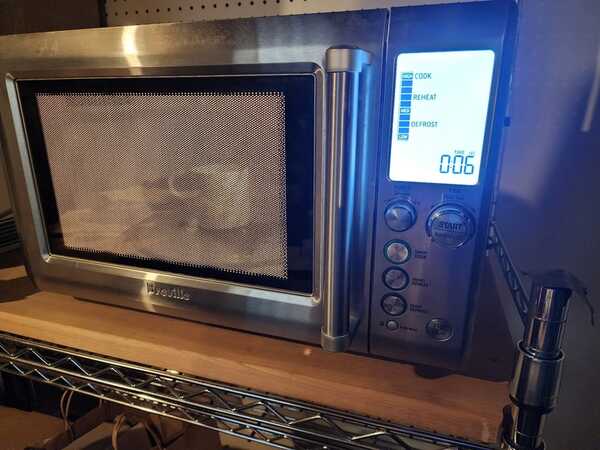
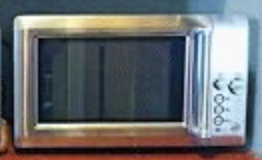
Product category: misc
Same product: yes